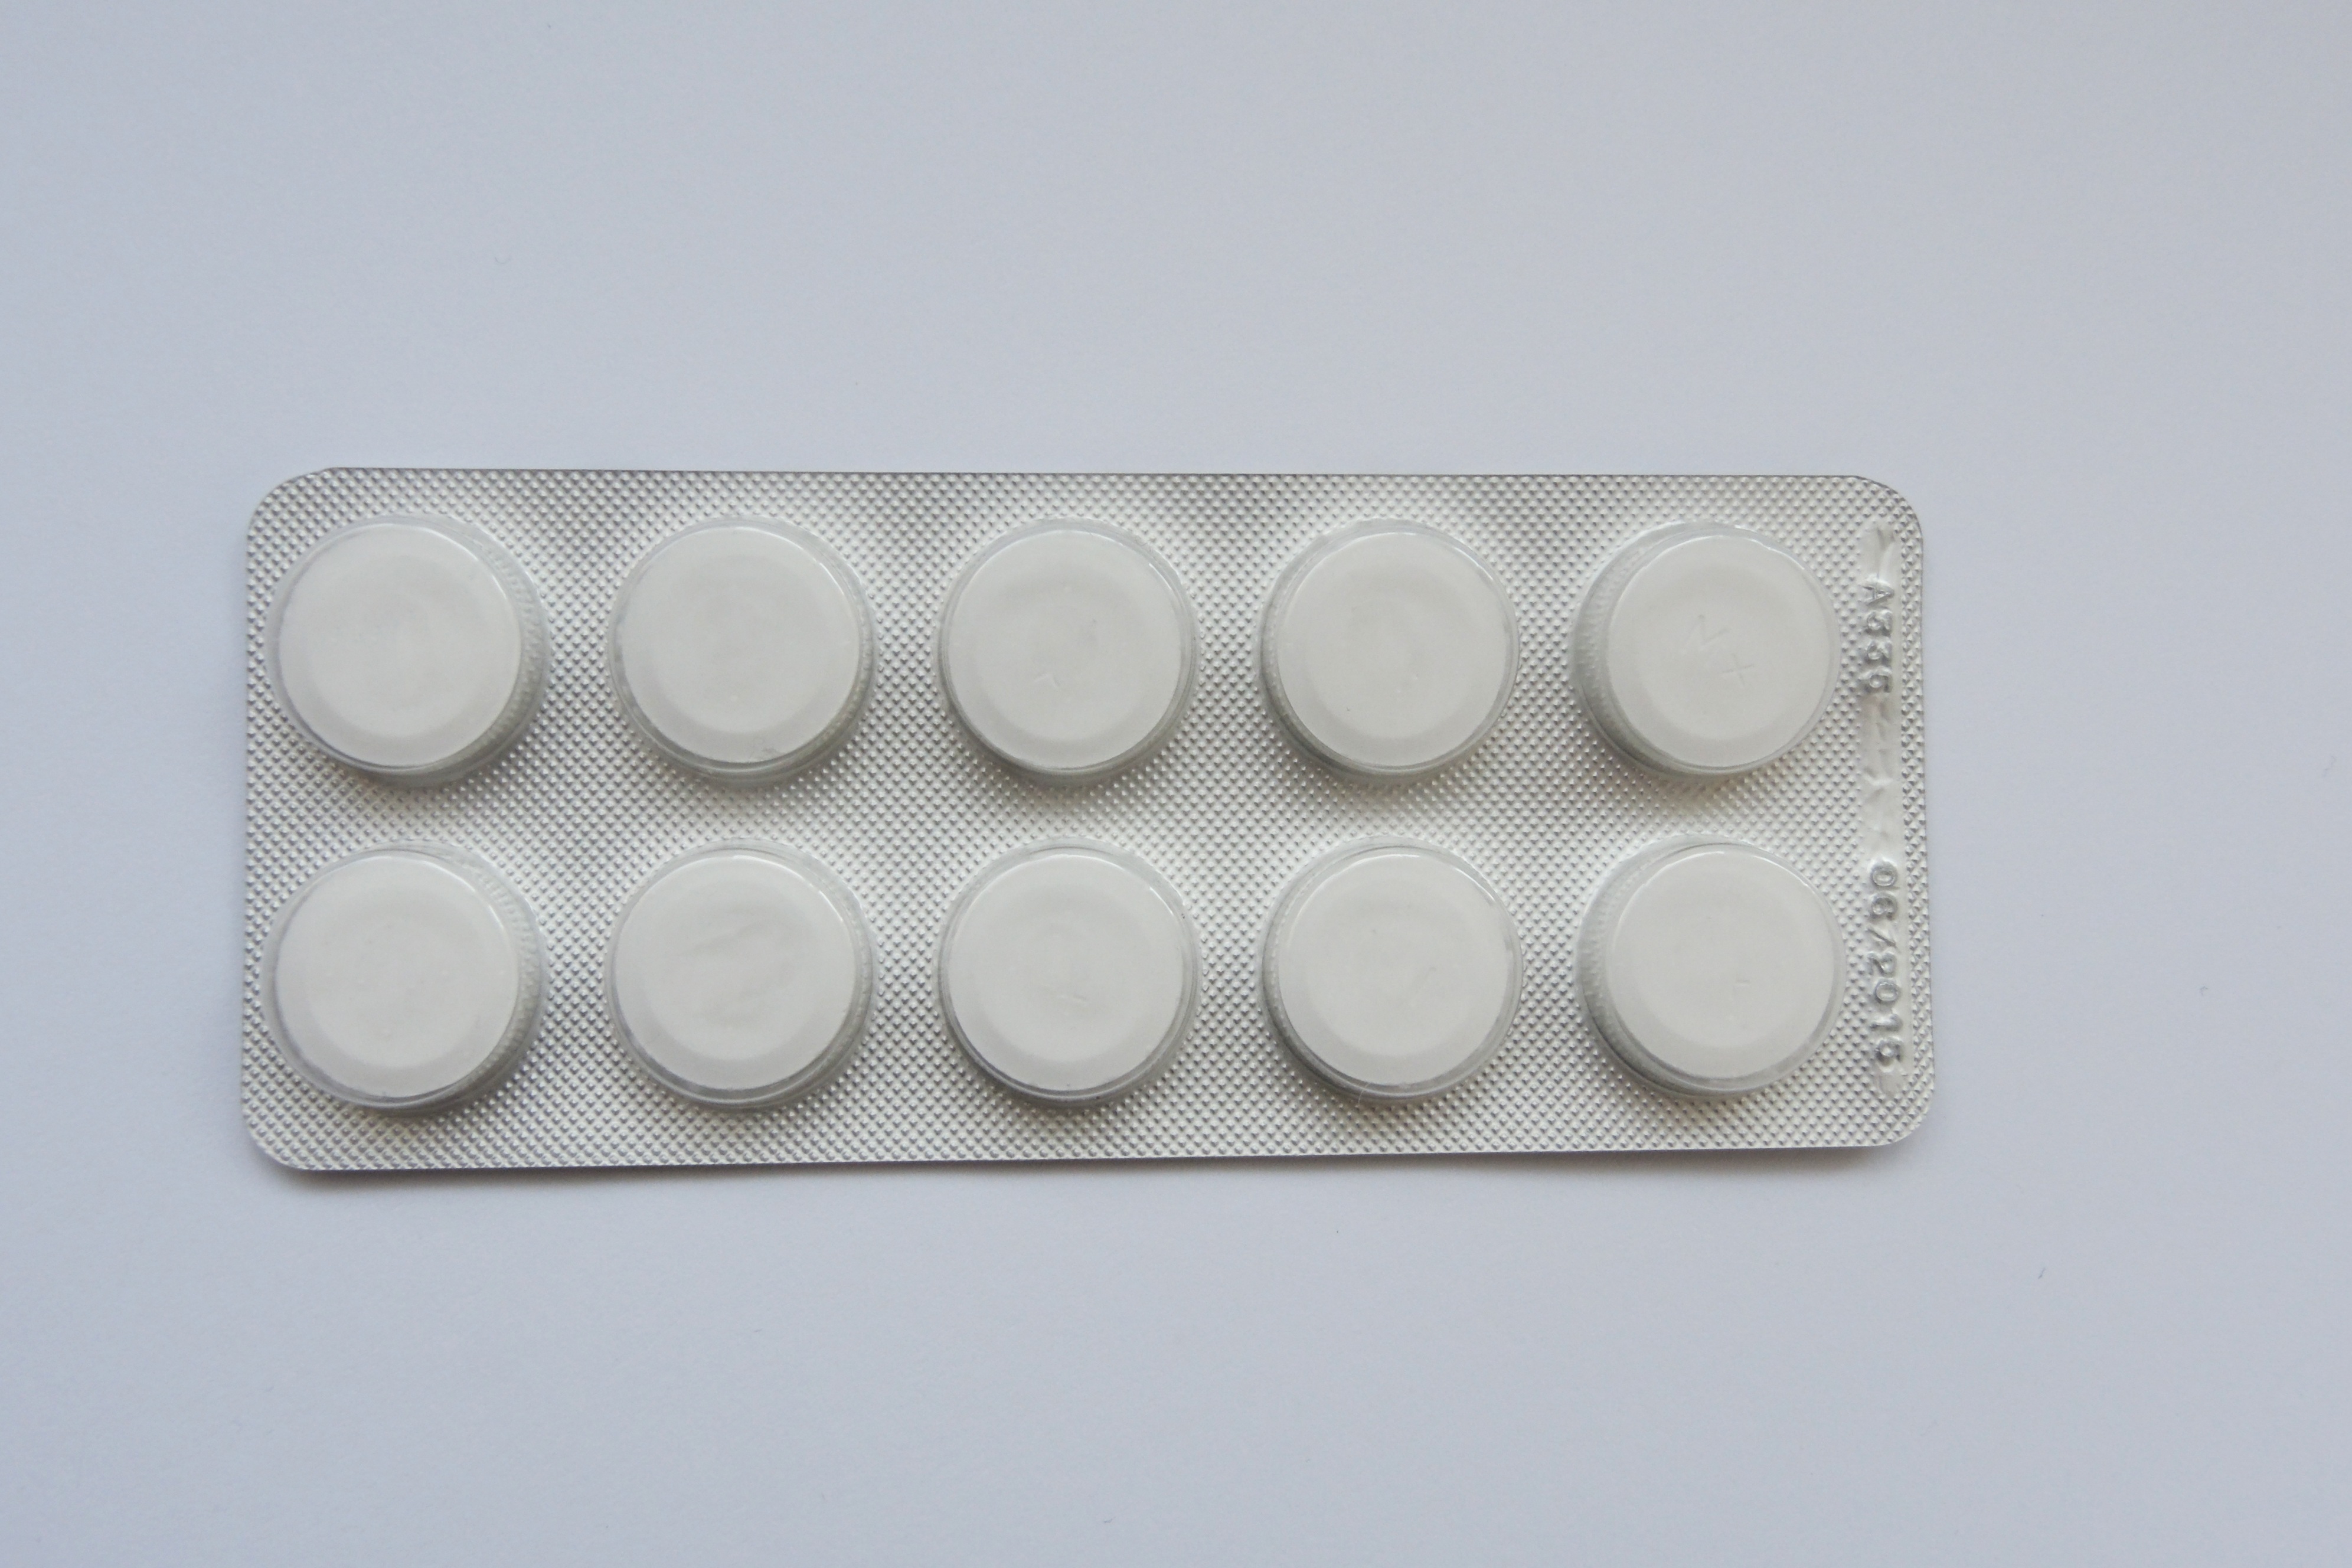
medicine, rectangle, pharmacy, pain, tablets, medical, medications, blister, treat yourself, the disease, plastic wrap